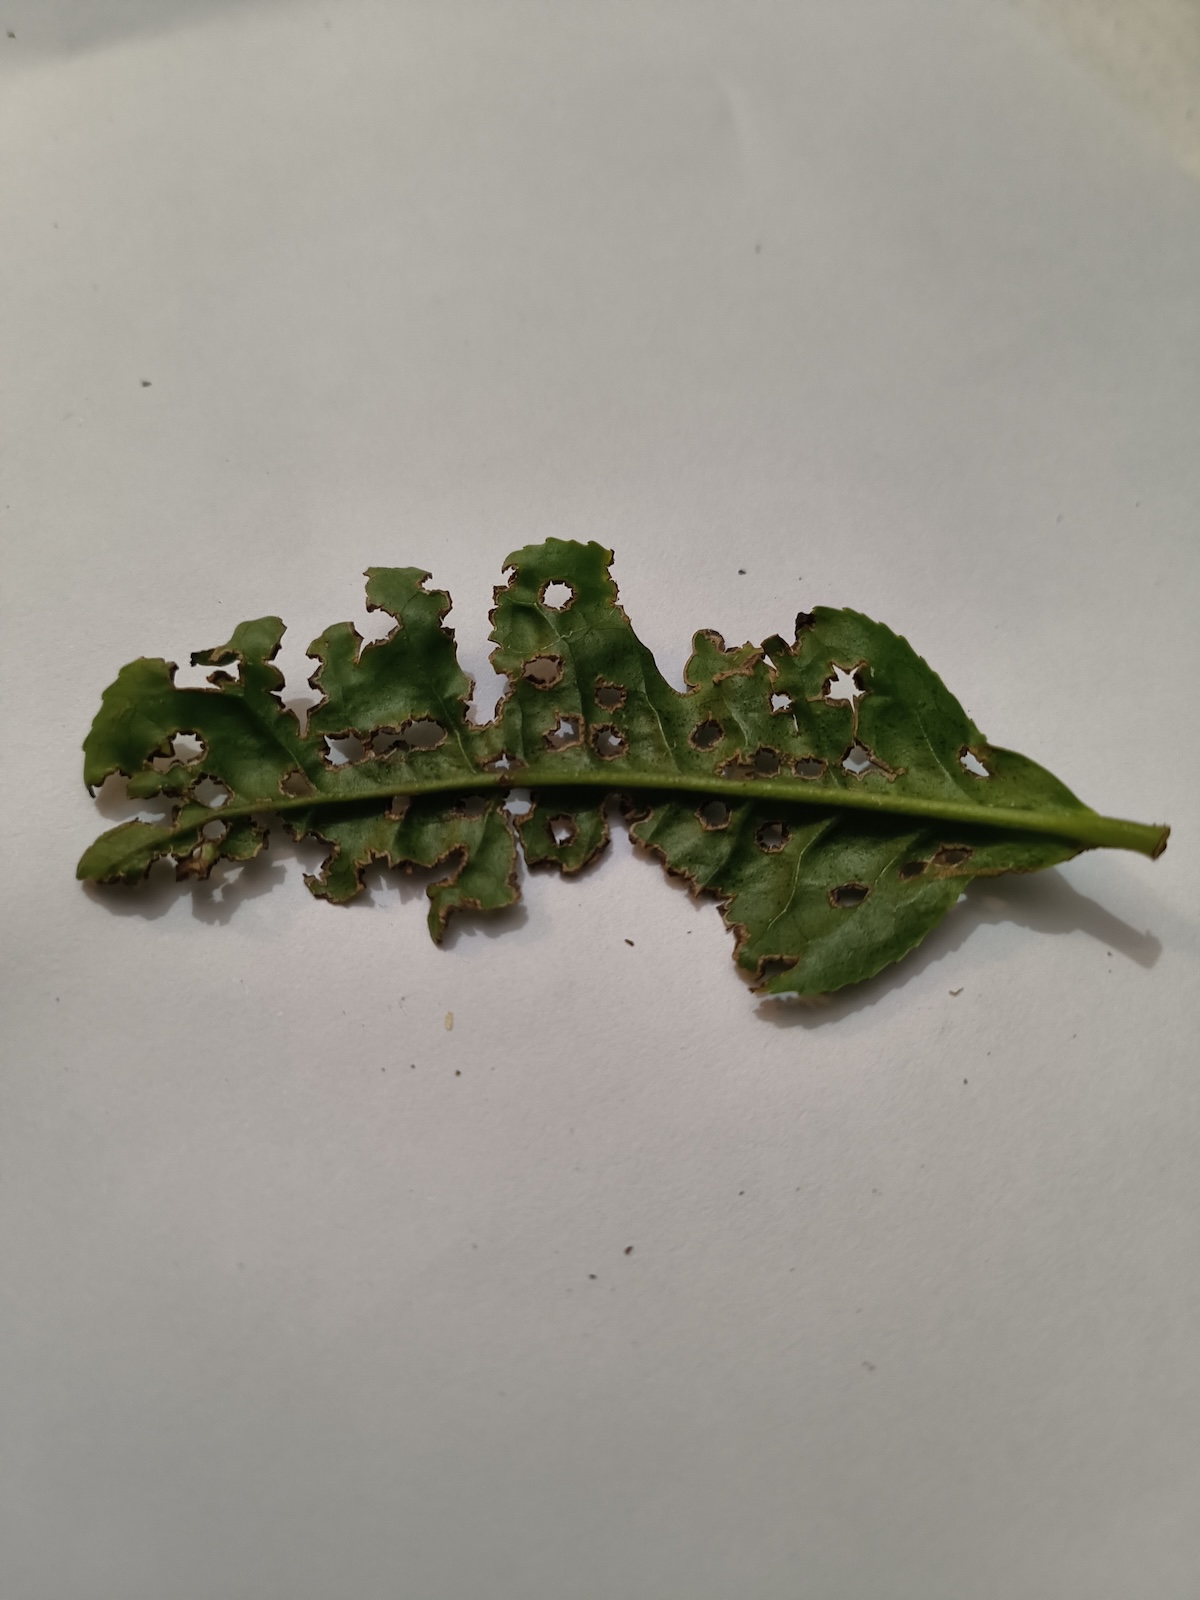
Label: Green mirid bug